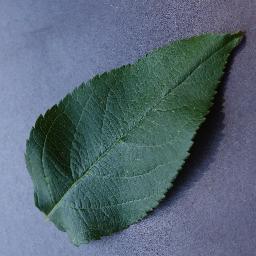
Label: Apple___healthy